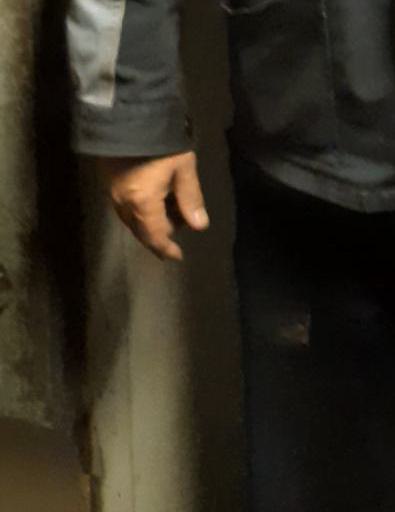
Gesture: no_gesture